Steve Wozniak

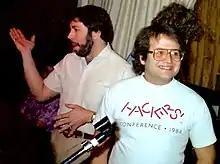
Wozniak and Macintosh system software designer Andy Hertzfeld at an Apple User Group Connection meeting in 1985

During the early design and development phase of the original Macintosh, Wozniak had a heavy influence over the project along with Jef Raskin, who conceived the computer. Later named the "Macintosh 128k", it would become the first mass-market personal computer featuring an integral graphical user interface and mouse. The Macintosh would also go on to introduce the desktop publishing industry with the addition of the Apple LaserWriter, the first laser printer to feature vector graphics. In a 2013 interview, Wozniak said that in 1981, "Steve [Jobs] really took over the project when I had a plane crash and wasn't there."